Milnrow

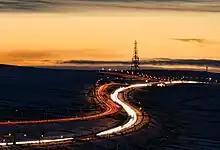
The M62 motorway and transmitter station on Milnrow's Windy Hill. During the Cold War, the transmitter station was networked to maintain communications across Britain in the event of nuclear warfare.

In 1855, the Rochdale-born poet Edwin Waugh described Milnrow's inhabitants as "a hardy moor-end race, half farmers, half woollen weavers". Milnrow has been described as "the centre of the south Lancashire dialect", while the accent of the town's inhabitants has been described variously as "strong", "common", "broad" or "northern"; a local pronunciation of Milnrow is "Milnra". One of the most common surnames is Butterworth, which is native to the Milnrow area. In 2016, a study in to life expectancy in Greater Manchester showed Milnrow to have one of the highest rates of longevity – second only to Whitefield – with the average woman living 82 years, and the average man for 75. Robert Brearley was an early centenarian from Milnrow, who lived past his 103rd birthday between the years 1787 and 1889.